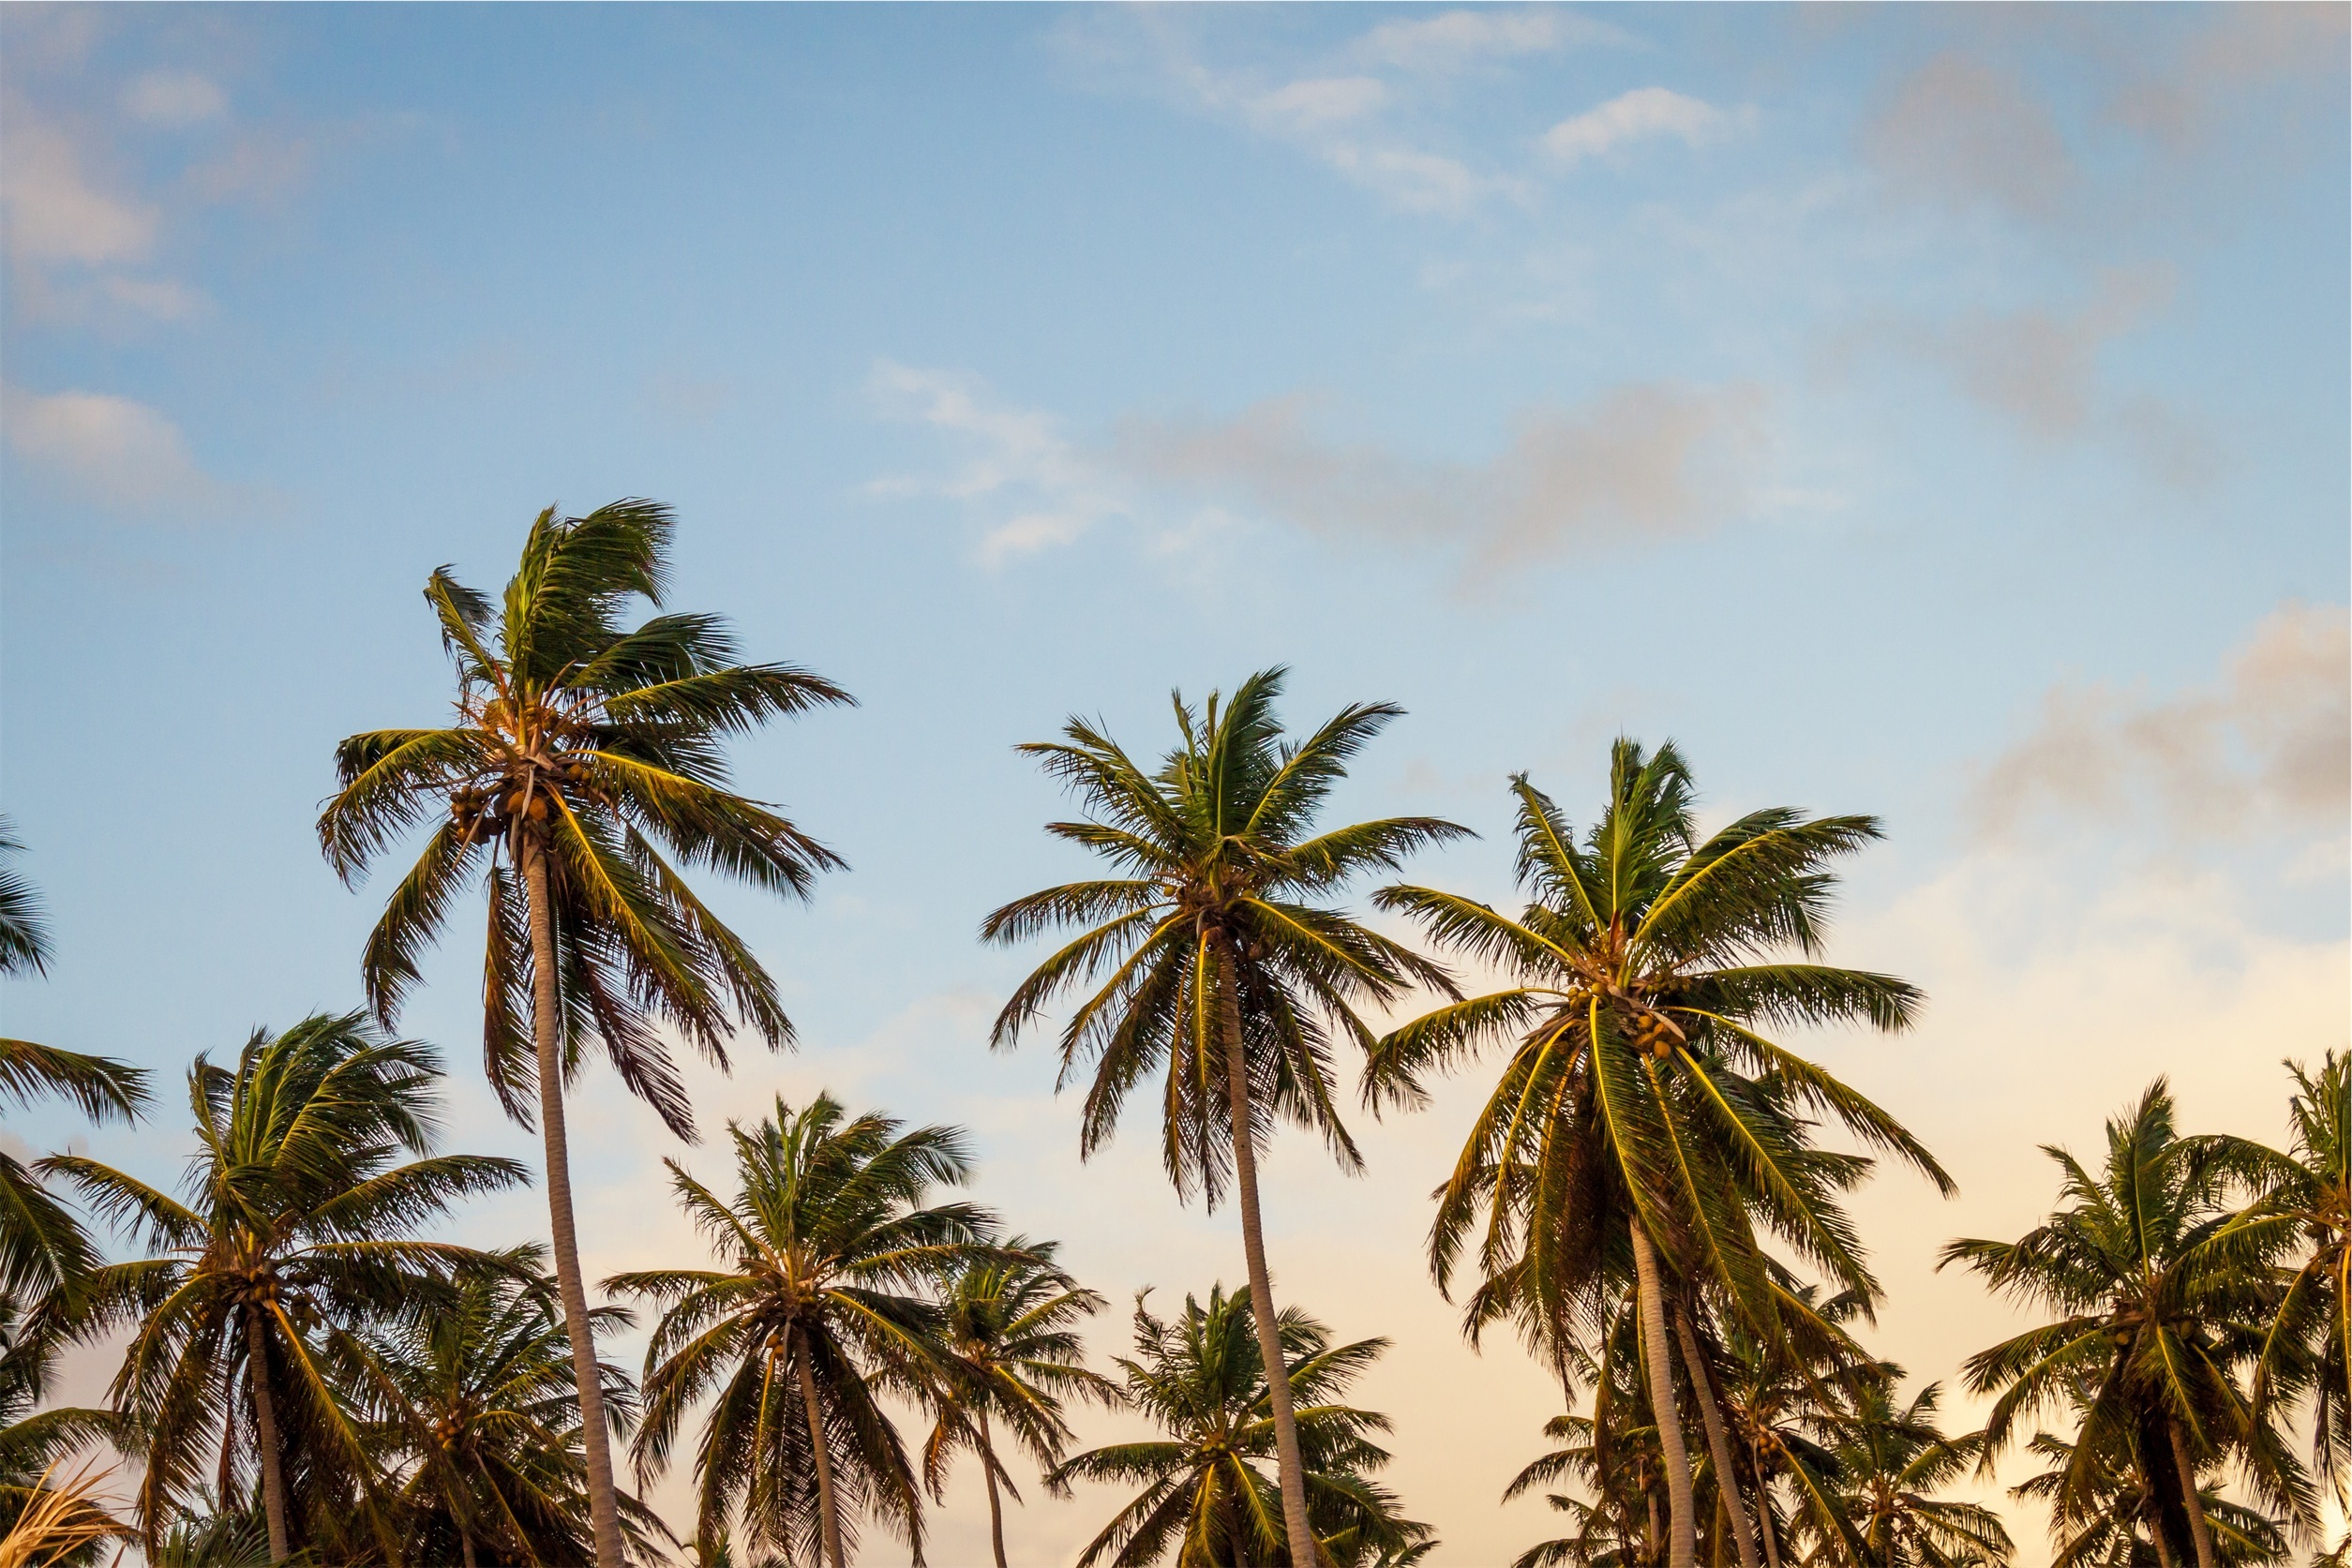
beach, sea, coast, tree, plant, sky, flower, vacation, green, jungle, palm, tropical, natural, botany, blue, flora, plants, trees, leaves, caribbean, palm trees, tropics, flowering plant, natural environment, woody plant, land plant, arecales, palm family, borassus flabellifer